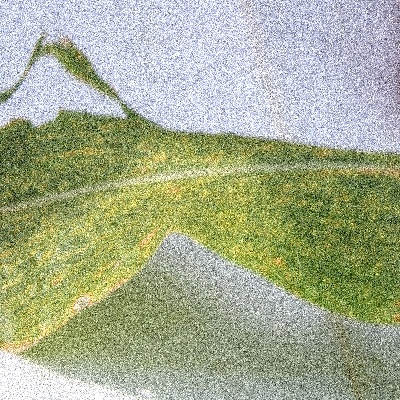
Label: Corn_(Maize)___Leaf_Spot